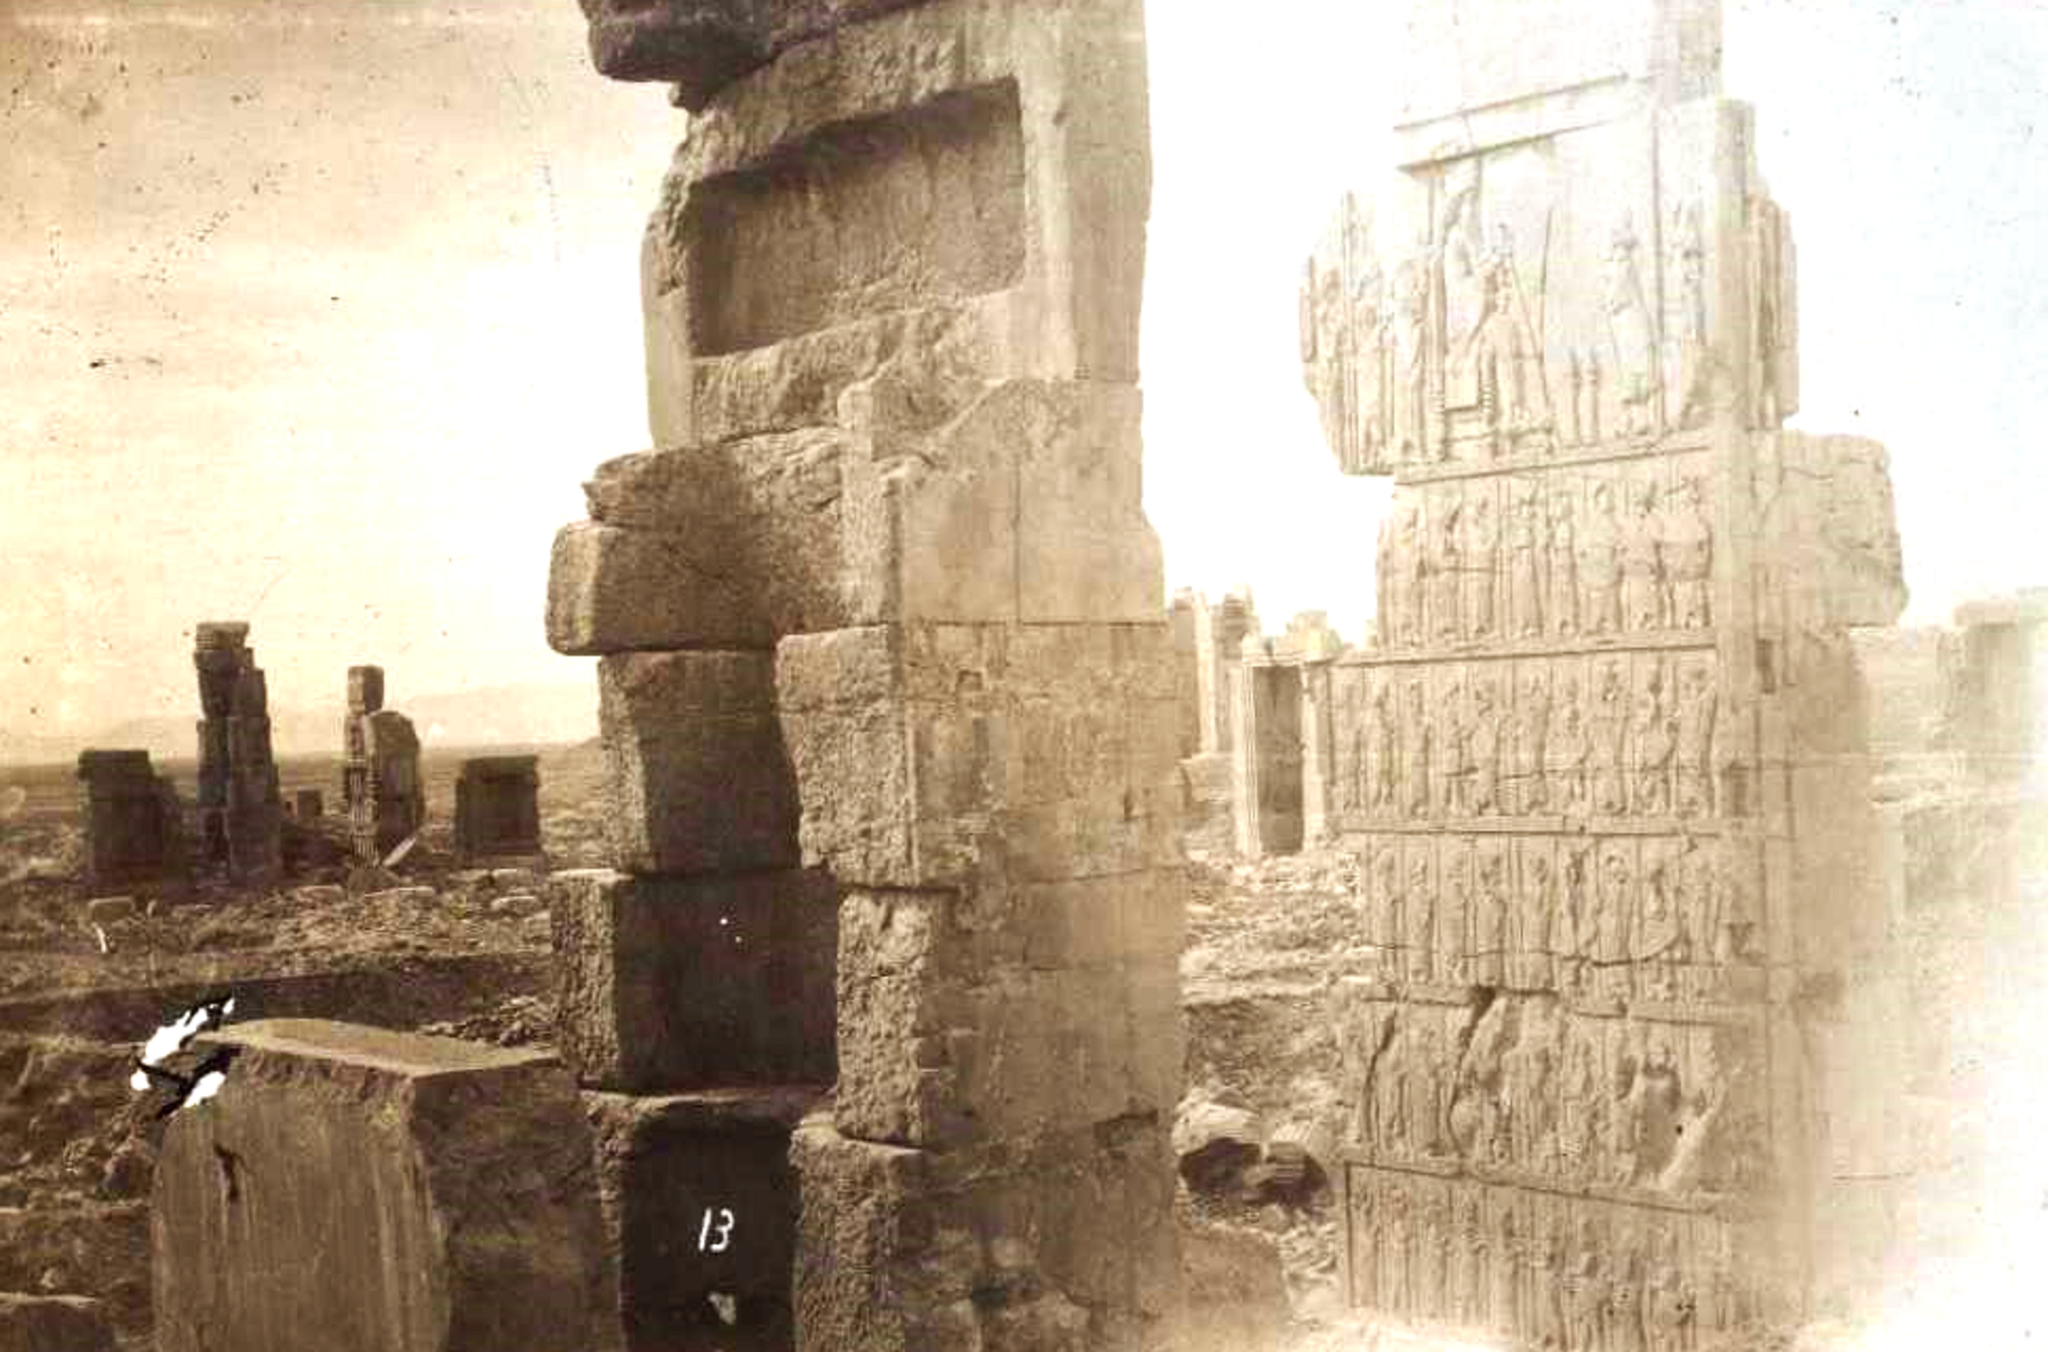
Title: Persepolis in Qajar era 11
Description: Persepolis in Qajar era, c. 1902
Date: circa 1902
Categories: PD Iran, Template Unknown (author), Persepolis in the 1900s, Northern portals of Hall of hundred columns